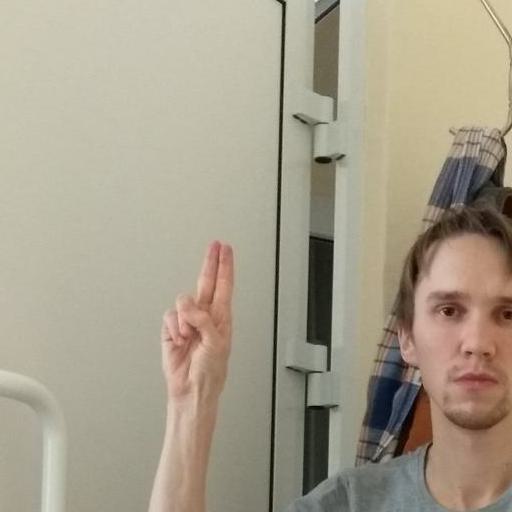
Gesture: two_up